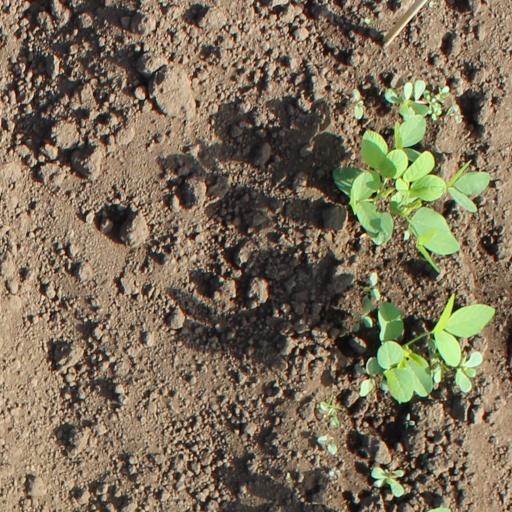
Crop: soybean